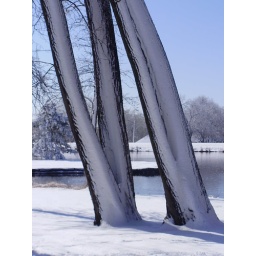
snow covered tree trunks by lake